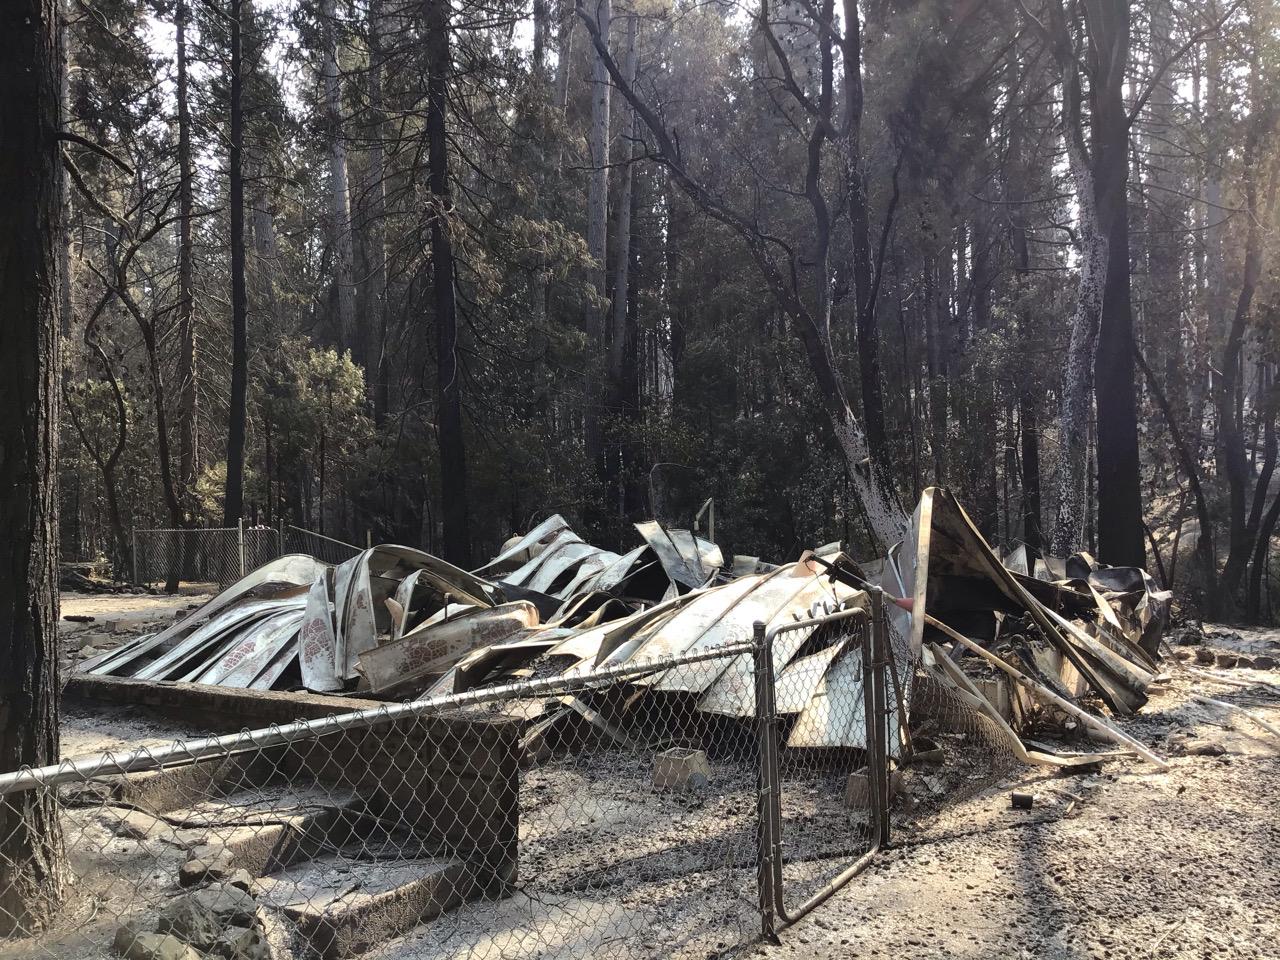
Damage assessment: destroyed